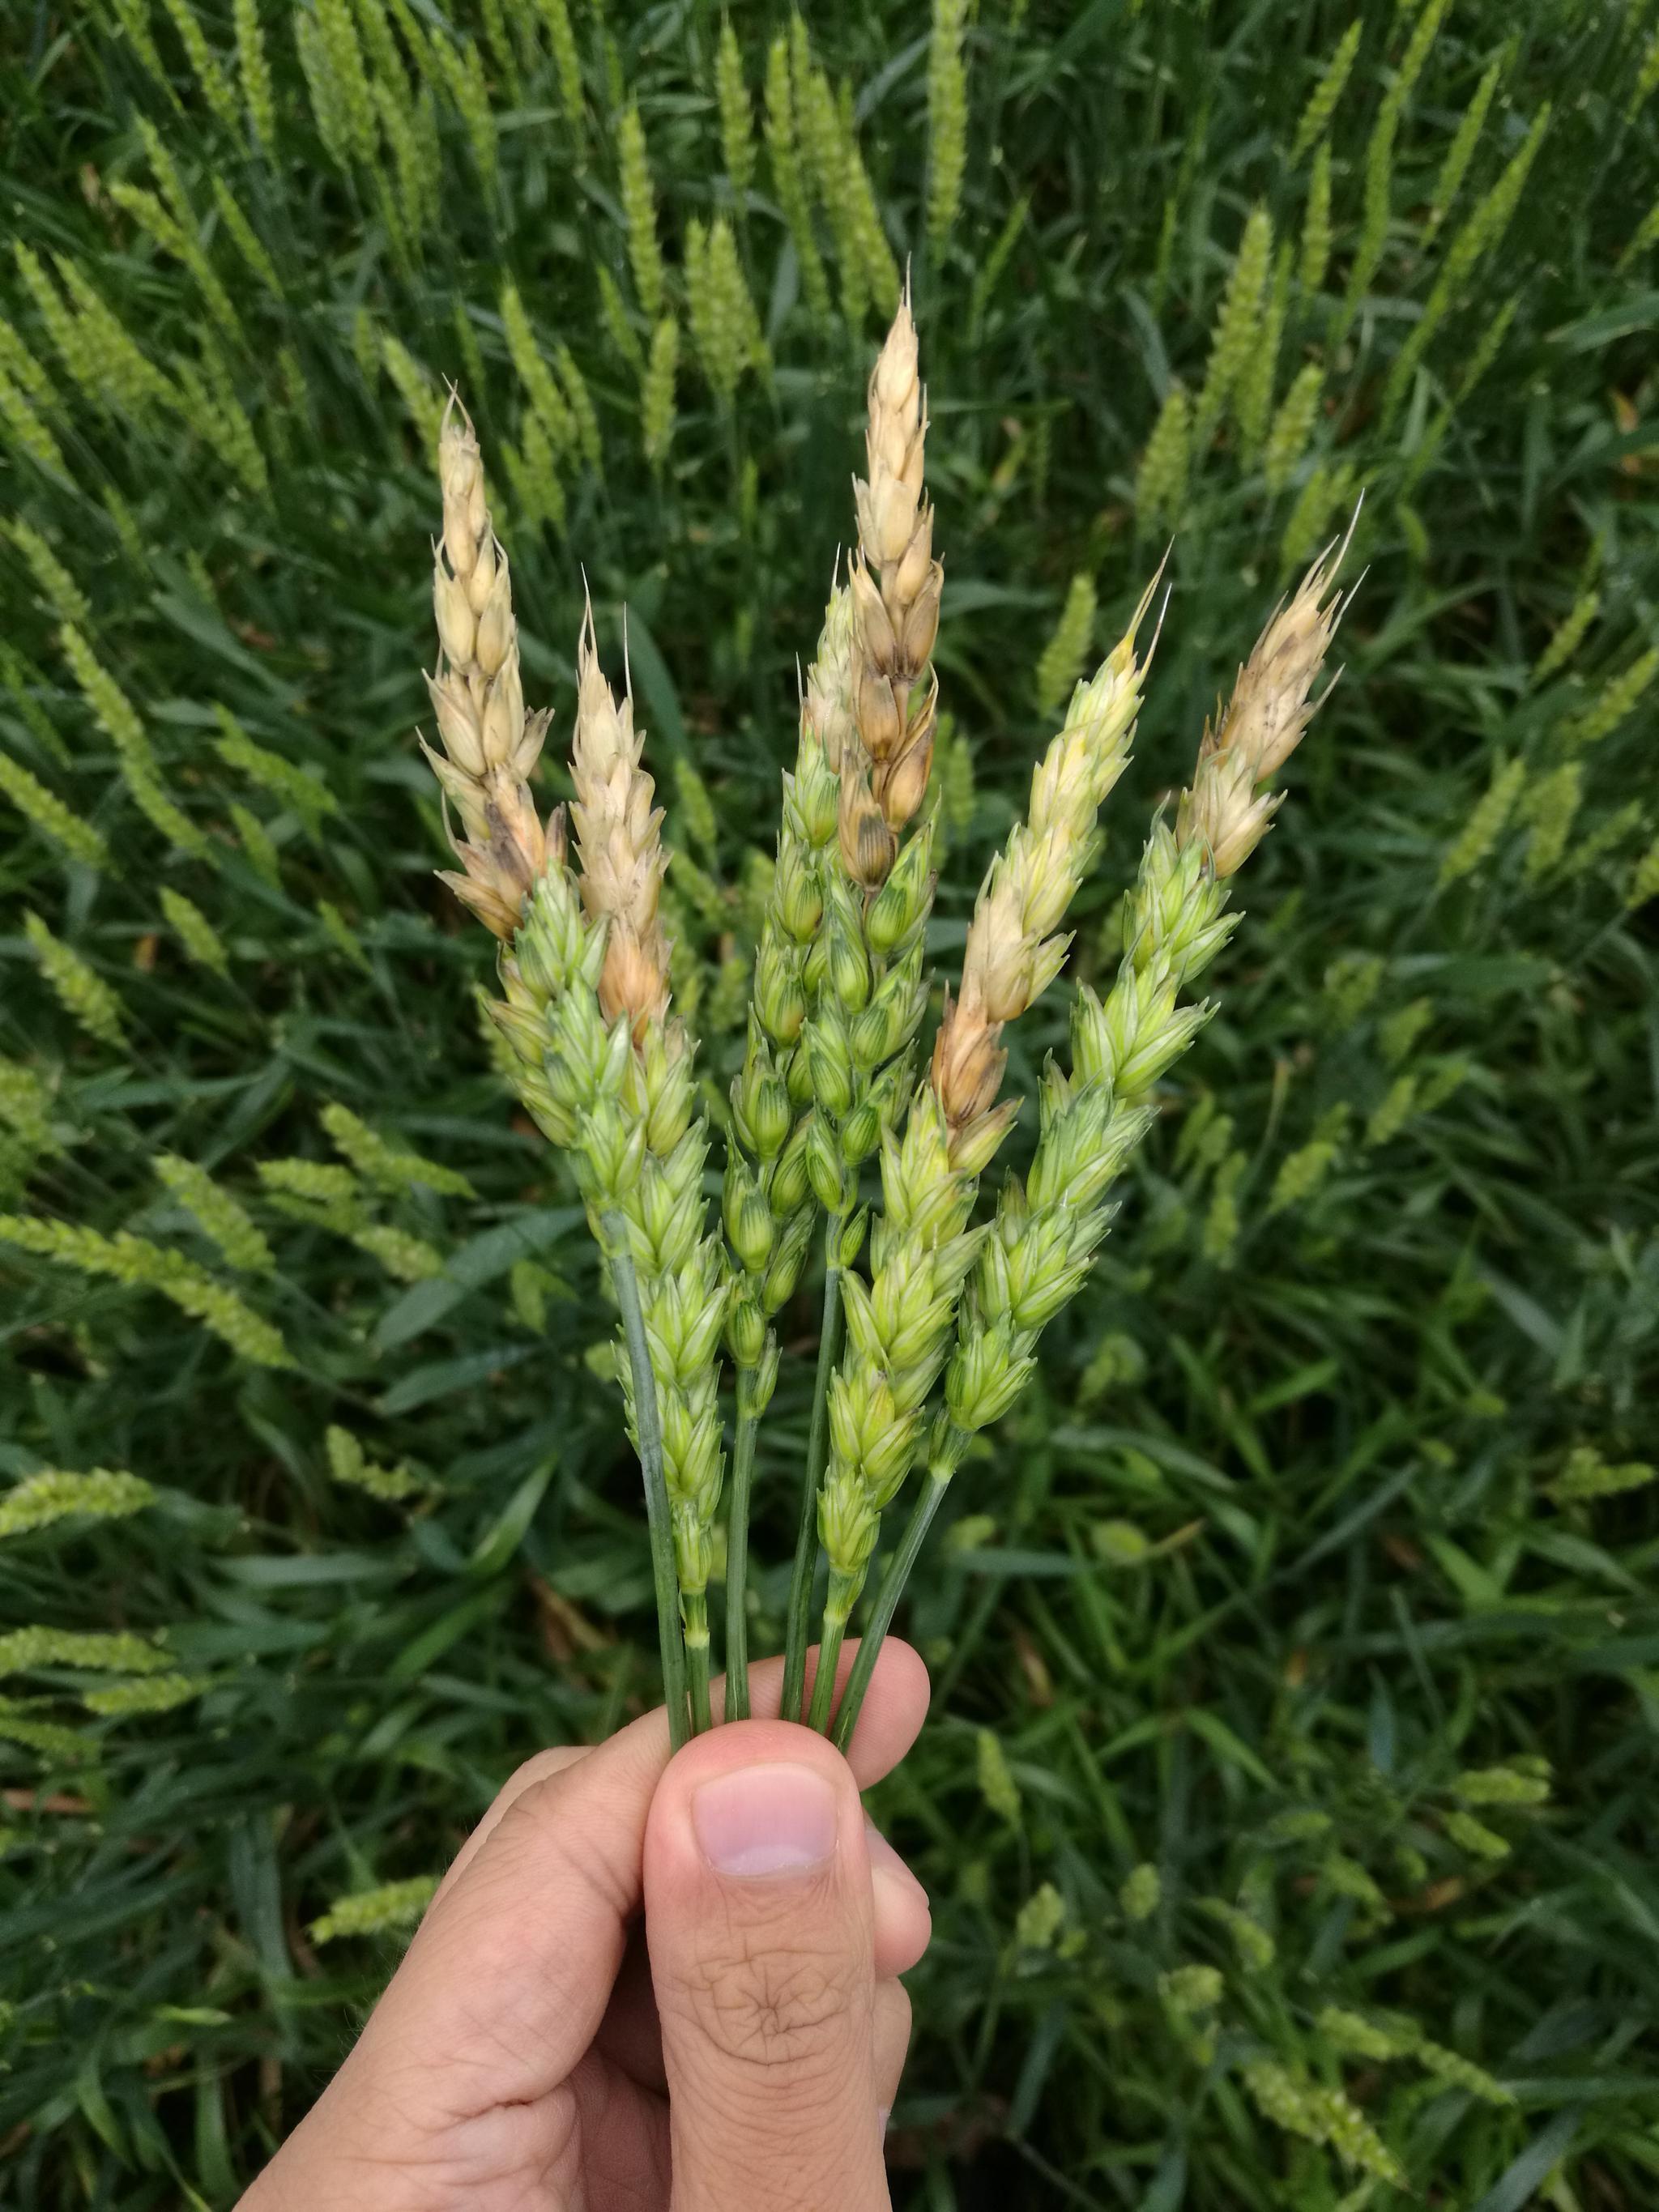
Plant: Wheat
Disease: wheat head scab